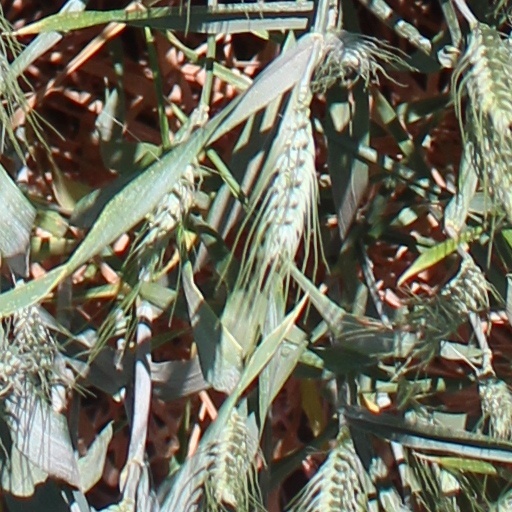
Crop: wheat